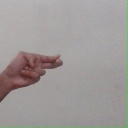
अक्षर: ह